Edward Shearson

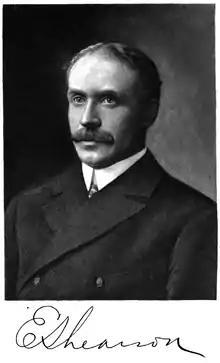
Edward Shearson (c. 1904), founder of Shearson, Hammill & Co.

Edward Shearson (August 3, 1864 - October 30, 1950) was a banker, millionaire and founder of Shearson, Hammill & Co., which was among the largest brokerage and investment banking firms in the United States.